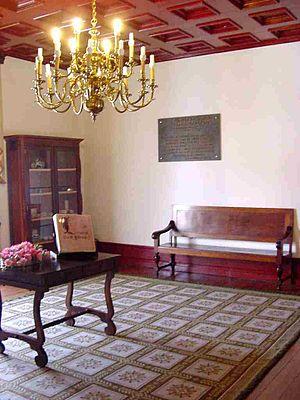
L'ancien palais épiscopal d'Angra do Heroísmo est situé dans la paroisse de Sé, dans le centre historique de la ville d'Angra do Heroísmo, sur l'île de Terceira, aux Açores.